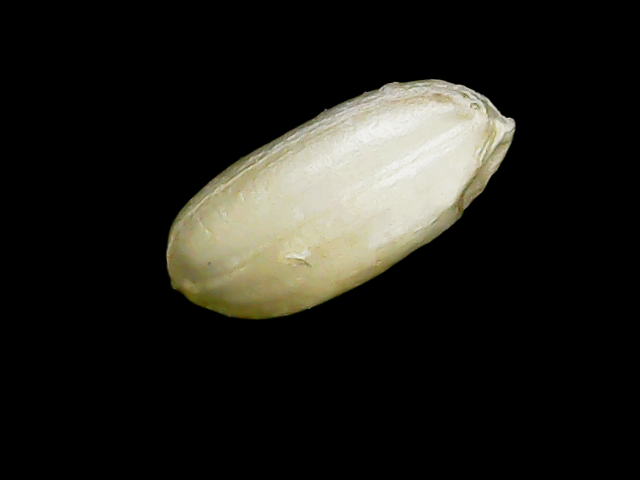
Rice variety: Binadhan8